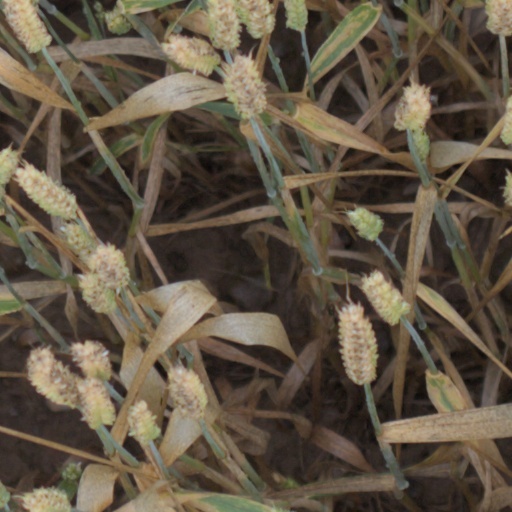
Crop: wheat